Totò Diabolicus

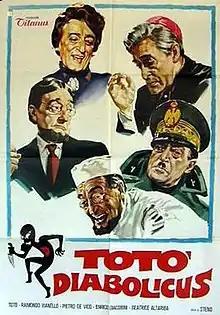

Totò Diabolicus is a 1962 Italian black comedy film directed by Steno, in which Totò plays six different characters. It is a parody of the giallo genre, as well as of the noir comic book series "Diabolik", which debuted the same year.